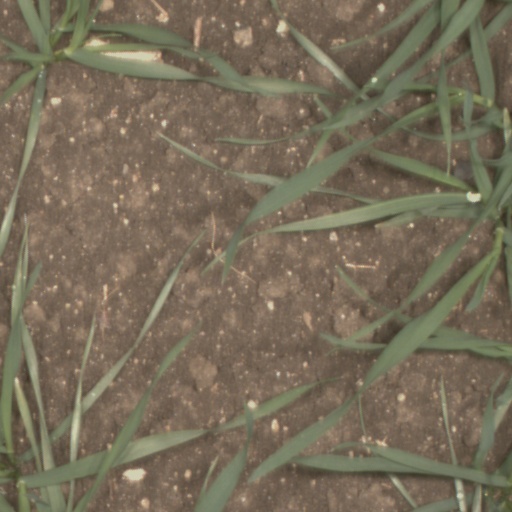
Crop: wheat